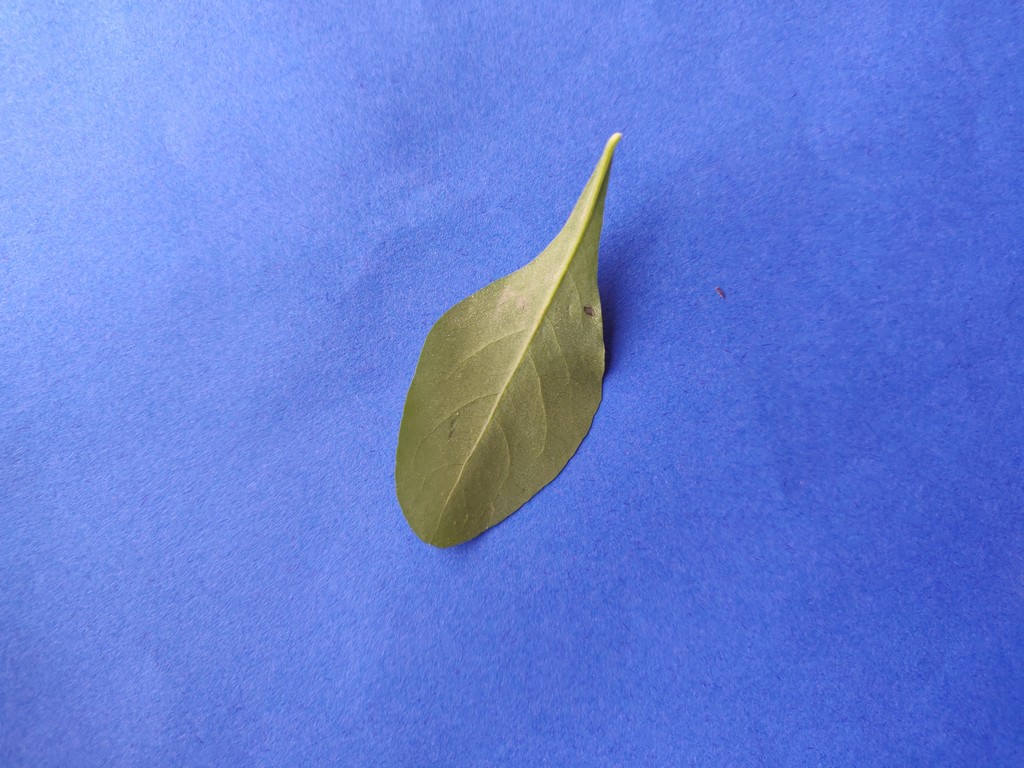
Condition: Healthy
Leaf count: single
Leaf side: back